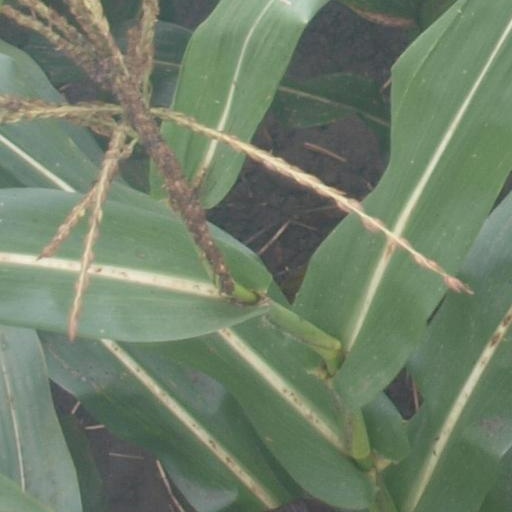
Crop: maize; corn